Cathedral of the Immaculate Conception (Saint John, New Brunswick)

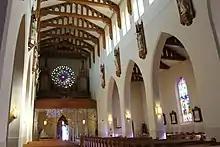
A pipe organ is installed in the gallery atop the entrance

The Cathedral of the Immaculate Conception and Bishop's Palace are designated for their historical and religious associations with the city's Irish Catholic community, who had historically been marginalized for many years in the city. Between 1845 and 1847 alone, approximately 30,000 Irish arrived in Saint John, more than doubling the population of the city.